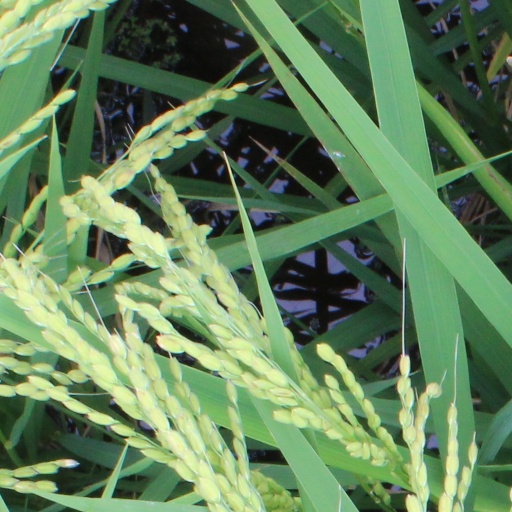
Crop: rice